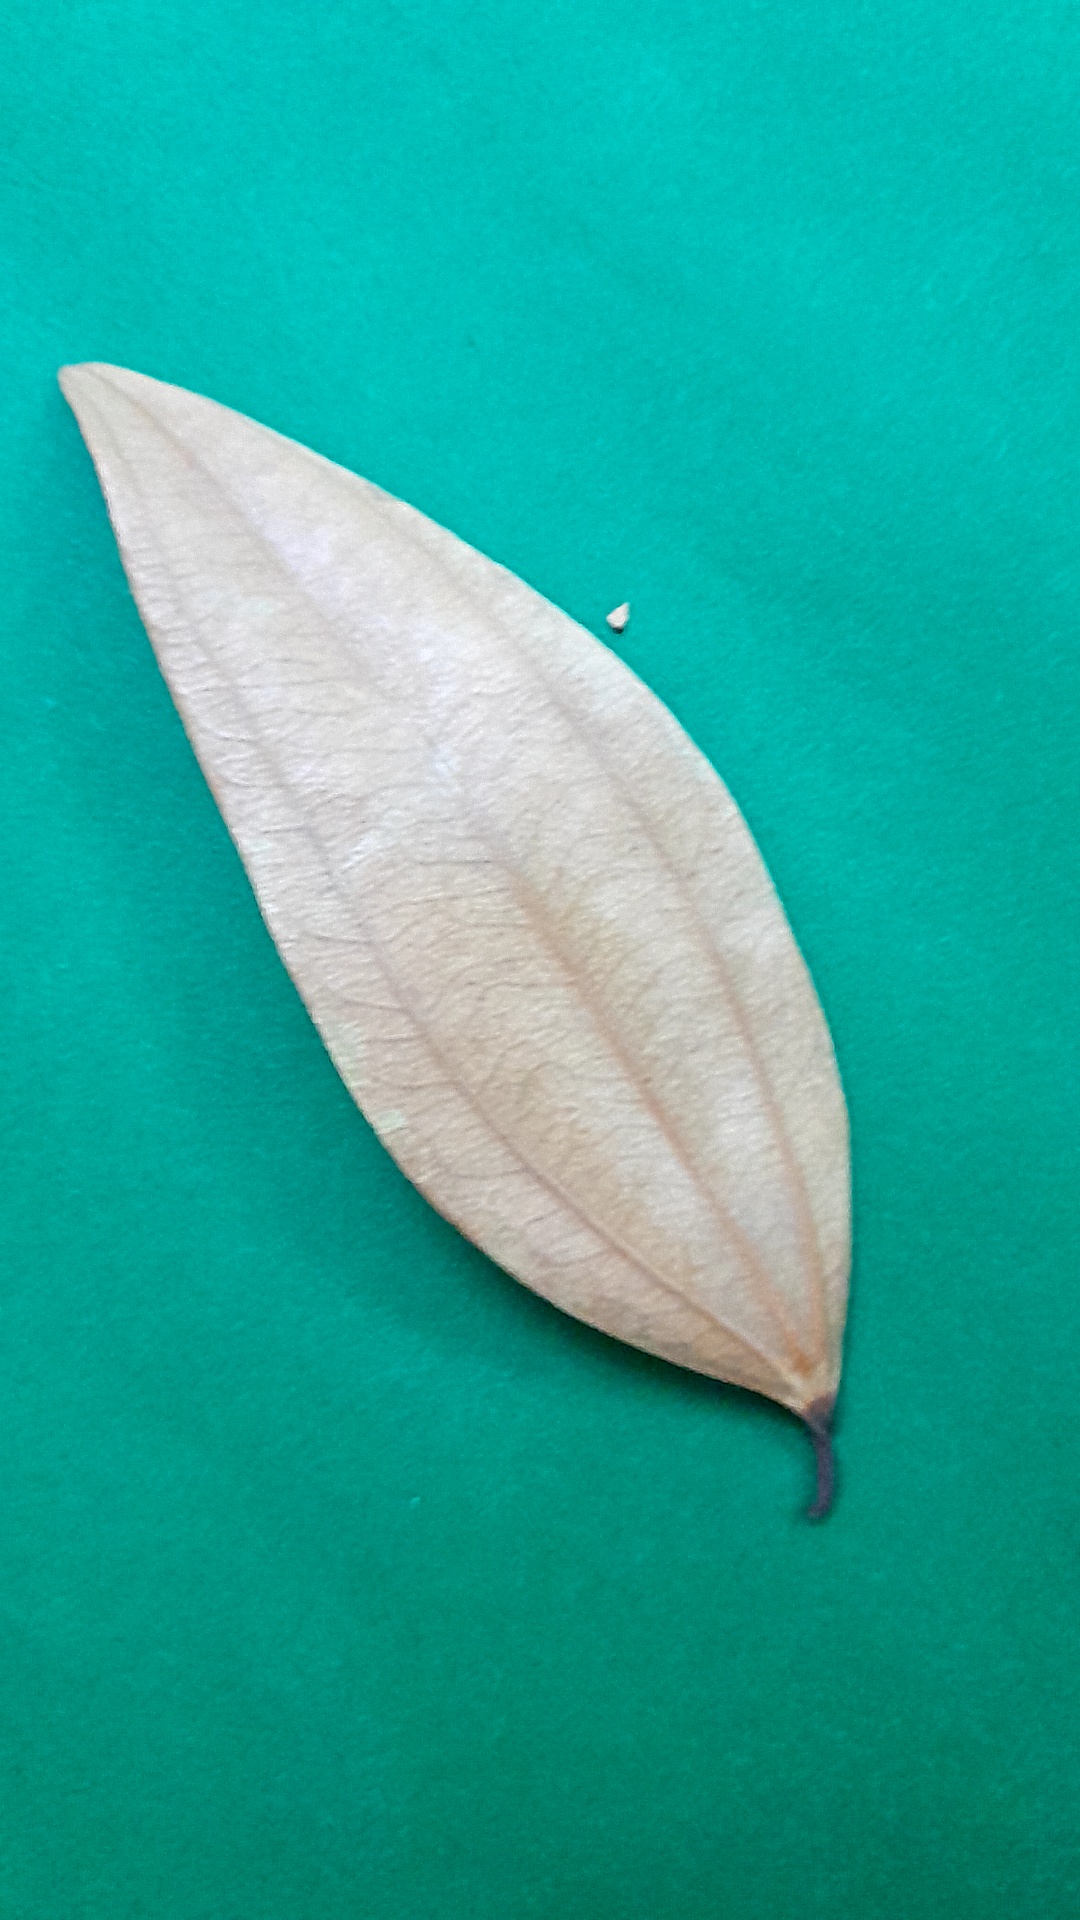
Label: Dry Leaf